The Constable

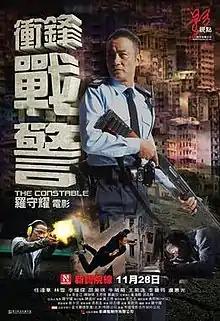
Film poster

The Constable is a 2013 Hong Kong action drama film written, produced and directed by Dennis Law and starring Simon Yam.